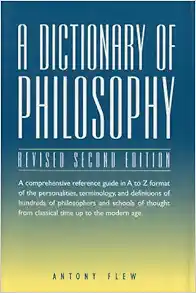
A Dictionary of Philosophy
Category: Books
From the Inside Flap What is logic? What were the most significant contributions of Kant, Plato and Descartes? What is the concept of yin and yang? The personalities, terminology, and definitions of philosophers and philosophical schools of thought are presented clearly in this unique A-to-Z reference guide.
Features: What is logic? What were the most significant contributions of Kant, Plato and Descartes? What is the concept of yin and yang? The personalities, terminology, and definitions of philosophers and philosophical schools of thought are presented clearly in this unique A-to-Z reference guide.